Tin Woodman

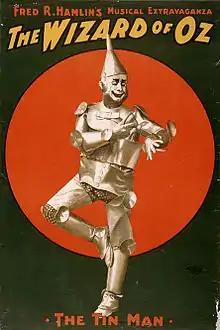
Poster for 1902 stage extravaganza

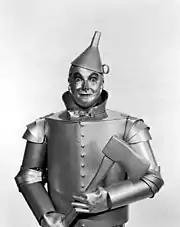
Publicity photo of Haley in costume as the Tin Man for the MGM feature film "The Wizard of Oz"

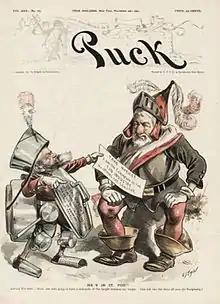
1890 cartoon portraying President Benjamin Harrison as a knight in tin armor

Economics and history professors have published scholarly studies that indicate the images and characters used by Baum and Denslow closely resembled political images that were well known in the 1890s. They state that Baum and Denslow did not simply invent the Lion, Tin Woodman, Scarecrow, Yellow Brick Road, Silver Slippers, cyclone, monkeys, Emerald City, little people, Uncle Henry, passenger balloons, witches and the wizard. These were all common themes in the editorial cartoons of the previous decade. The notion of a "Tin Man" has deep roots in European and American history, according to Green (2006), and often appeared in cartoons of the 1880s and 1890s. Baum and Denslow, like most writers and illustrators, used the materials at hand that they knew best. They built a story around them, added Dorothy, and added a series of lessons to the effect that everyone possesses the resources they need (such as brains, a heart and courage) if only they had self-confidence. "The Wonderful Wizard of Oz" was a children’s book, of course, but as Baum warned in the preface, it was a "modernized" fairy tale as well.